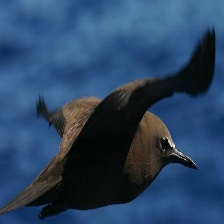
Species: BROWN NOODY
Scientific name: ANOUS STOLIDUS